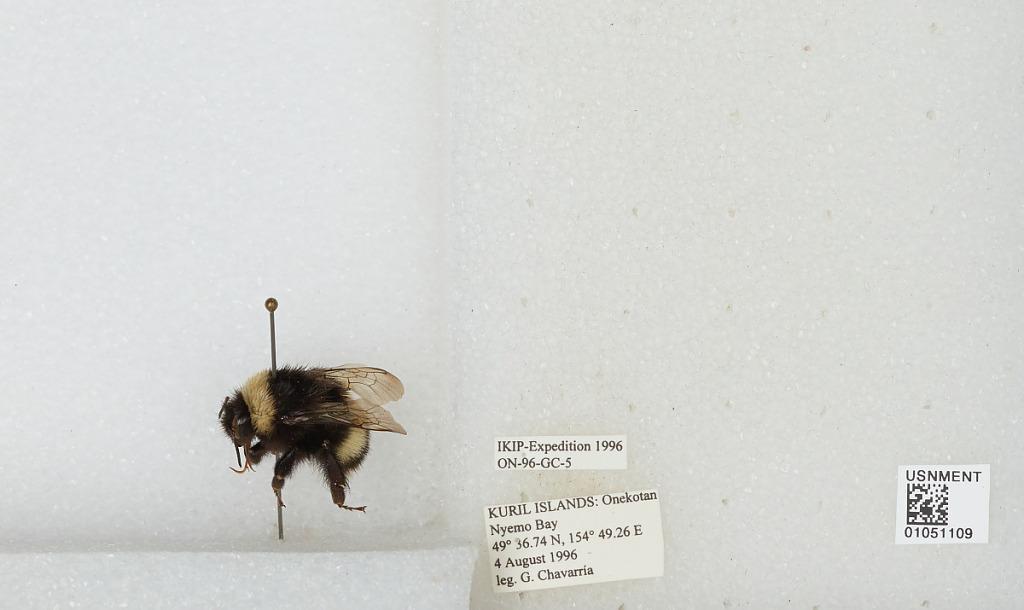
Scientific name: Bombus sp.
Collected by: G. Chavarria
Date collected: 1996-8-4
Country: Russia
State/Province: Sakhalin
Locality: Onekotan Island, Hyemo Bay, Kuril Islands
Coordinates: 49.6122, 154.821